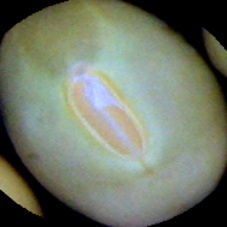
Label: Immature